Hierosaurus

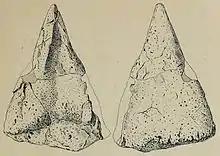
Spine

The only species of this genus, "Hierosaurus sternbergii", was described by George Wieland on the basis of cranial and postcranial osteoderms collected by Charles Hazelius Sternberg in the Niobrara Formation of western Kansas. Nowadays, "Hierosaurus" is considered a "nomen dubium", and a second species, "H. coleii", was reassigned to the new genus "Niobrarasaurus" in 1995.